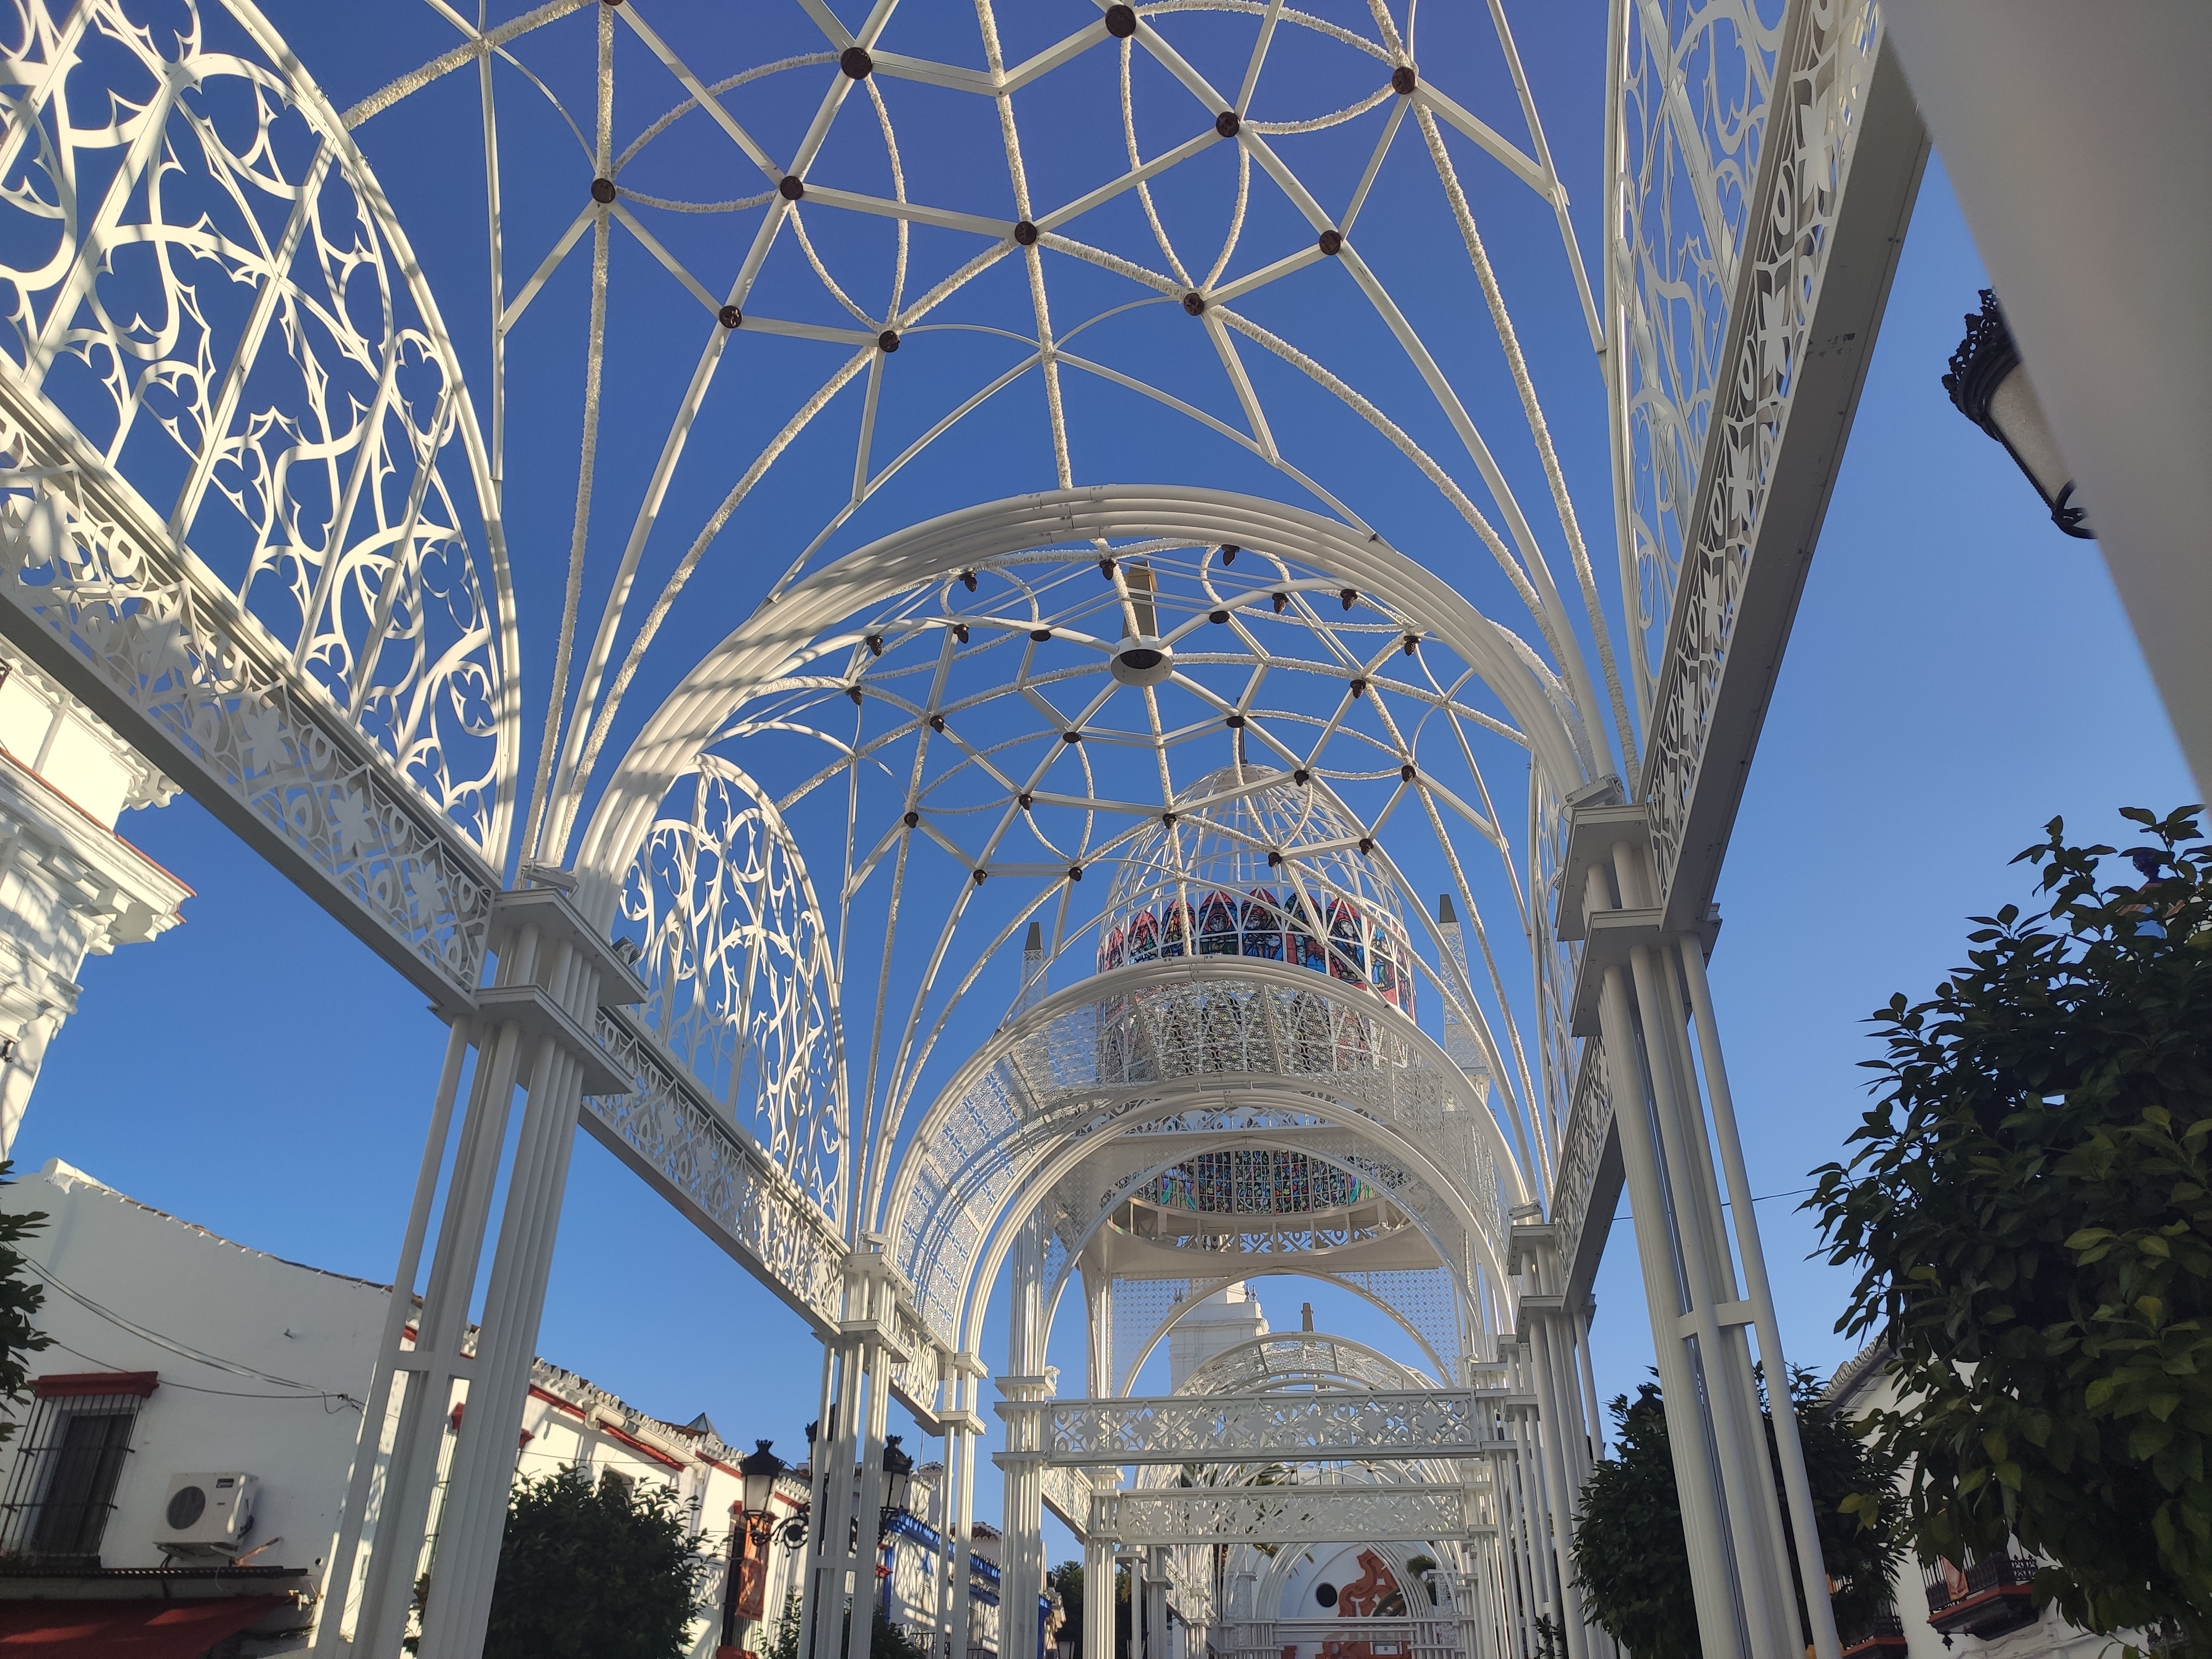
natural, blue, landmark, architecture, sky, building, ceiling, daylighting, arch, symmetry, photography, dome, glass, plant, city, roof, tourist attraction, arcade, metal, tourism